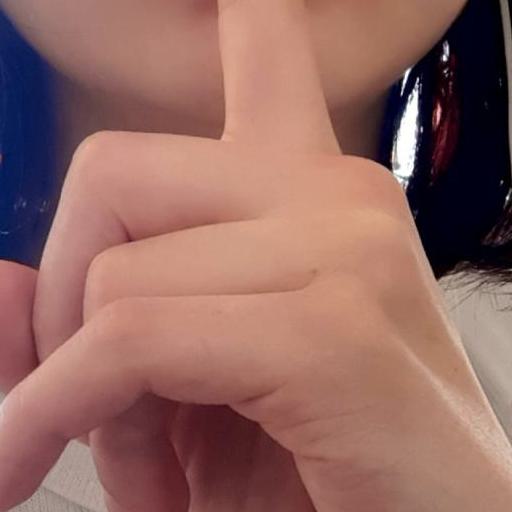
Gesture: mute